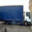
Label: truck